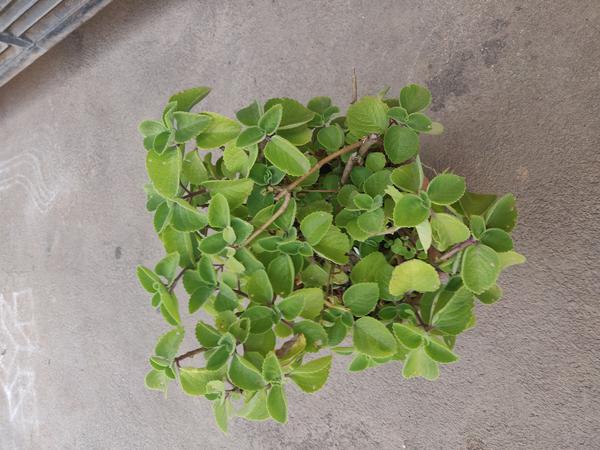
Plant: Doddapatre